Robert Torrens (judge)

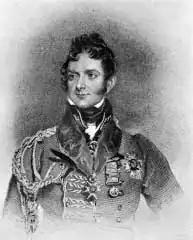
Sir Henry Torrens, the judge's brother

Both of Robert's parents died when their children were very young, and they were entrusted to the care of relatives. Little is known of Robert Torrens's schooldays. He graduated from Trinity College Dublin in 1795, entered Middle Temple the following year and was called to the Bar in 1798. He became King's Counsel in 1817 and Third Serjeant in 1822.